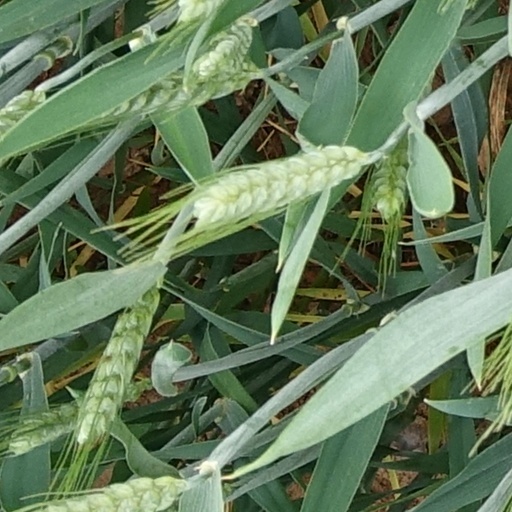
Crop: wheat